Ghostin

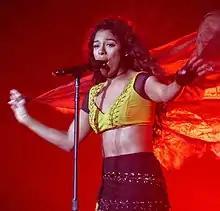
Victoria Monét (pictured in 2017) co-wrote the song.

"Ghostin" was written by Ariana Grande, Victoria Monét, Tayla Parx, Savan Kotecha, and producers Max Martin and Ilya Salmanzadeh, for Grande's fifth studio album "Thank U, Next" (2019). Grande's vocals were recorded at Jungle City Studios in New York City. According to Grande, it was the first song written for the album and took the longest to write: "We had to take [little] breaks from 'Ghostin'. That was the first hook done and then we came back and did the verses like two weeks later... everything else we did in like an hour." She also stated that it was the hardest song to write for the album, particularly the second verse. After completing the song, Grande did not want to release it and begged her manager Scooter Braun to remove it from the album, but he convinced her to keep it.